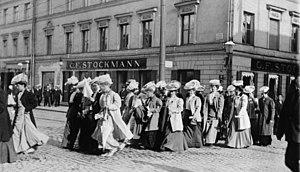
Naisasialiitto Unioni ou Kvinnosaksförbundet Unionen, parfois appelée la Ligue des féministes finlandaises, est une organisation féministe finlandaise à but non lucratif créée en 1892. Ses cofondateurs furent Lucina Hagman, Maikki Friberg et Venny Soldan-Brofeldt. Depuis 1904, c'est la branche finlandaise de l'Alliance internationale des femmes.